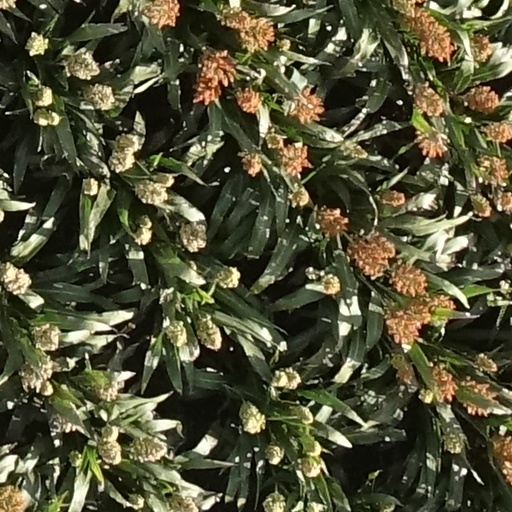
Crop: sorghum